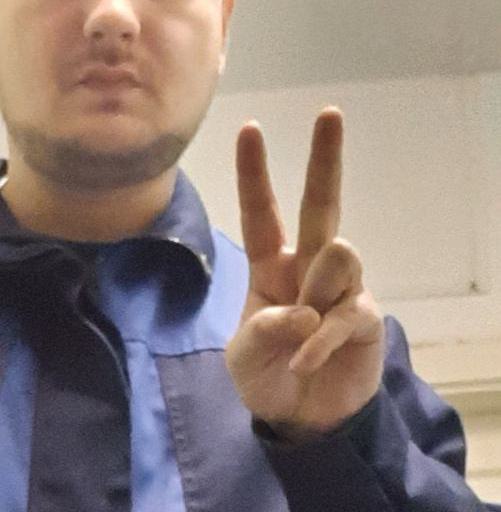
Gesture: peace